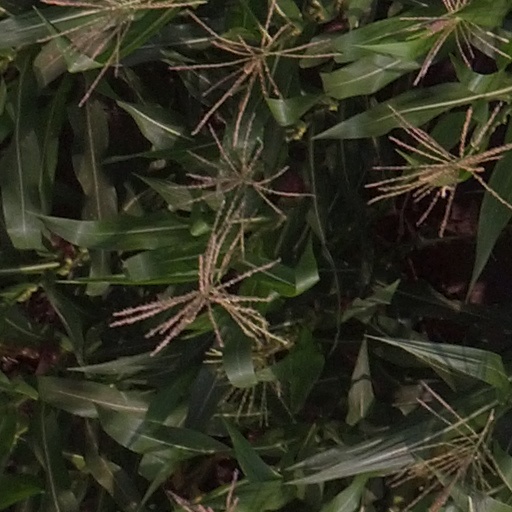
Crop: maize; corn